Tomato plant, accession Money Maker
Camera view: vertical (180 deg); turntable rotation: 150 degrees
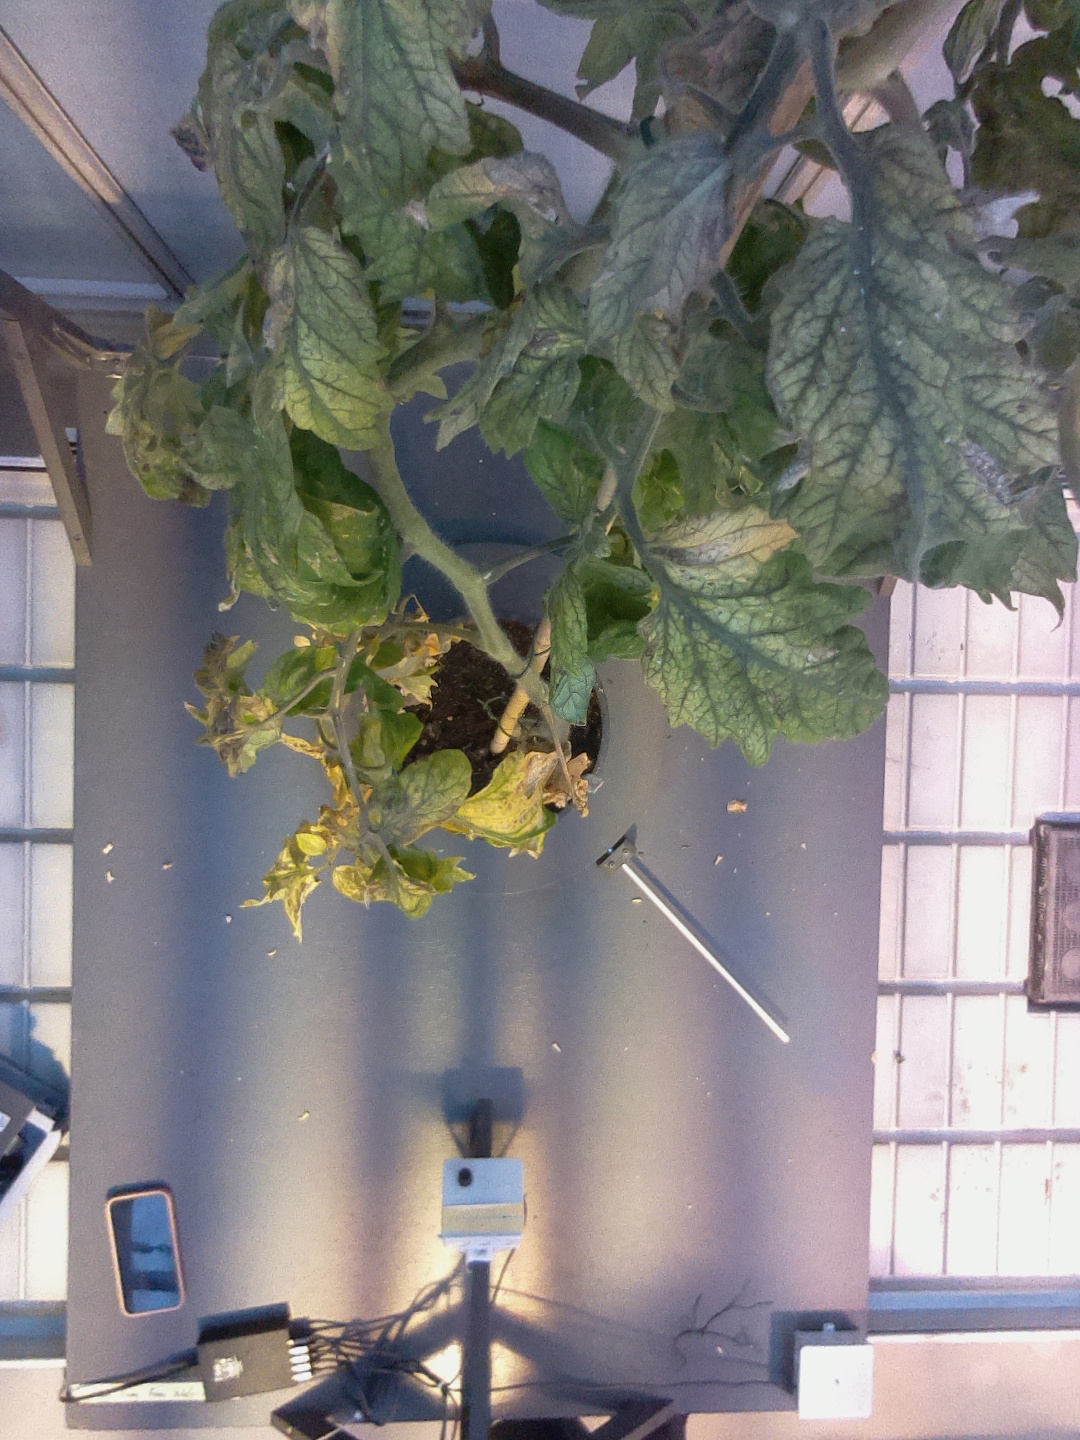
BBCH growth stage 83: 30%-40% of fruits show typical fully ripe color